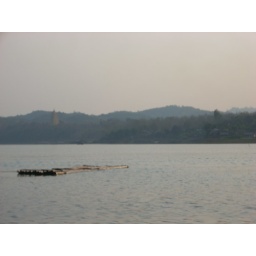
More views of Khao Laem, this time from the longest wooden bridge in Thailand.